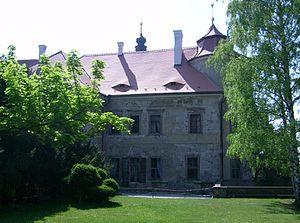
Maksymilian Ciężki, né le 24 novembre 1898 à Szamotuły province de Poznan, et mort le 9 novembre 1951 à Londres, est un officier polonais et le chef adjoint du Biuro Szyfrów de 1932 à 1942, à ce titre il supervise les décryptages du trafic Enigma de la Wehrmacht.